Pele's tears

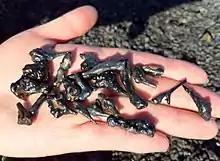
Pele's tears

Pele's tears are interesting to volcanologists because trapped within the glass droplet are bubbles of gas and particles called vesicles. When these are analyzed they can provide a great deal of information about the mechanisms of an eruption. For instance, the shape of a vesicle can provide an indication of the velocity of the eruption. When vesicles form within the lava they are spherical in shape. If the eruption is turbulent the vesicles will deform and become elongated in shape. If the velocity is low they will retain their spherical shape as in the case of Pele's tears.